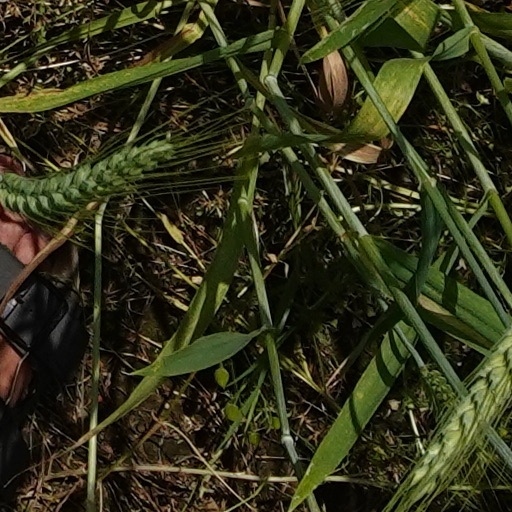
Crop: wheat